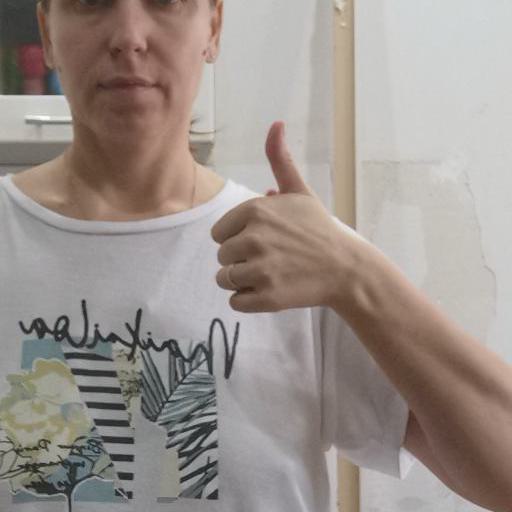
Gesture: like